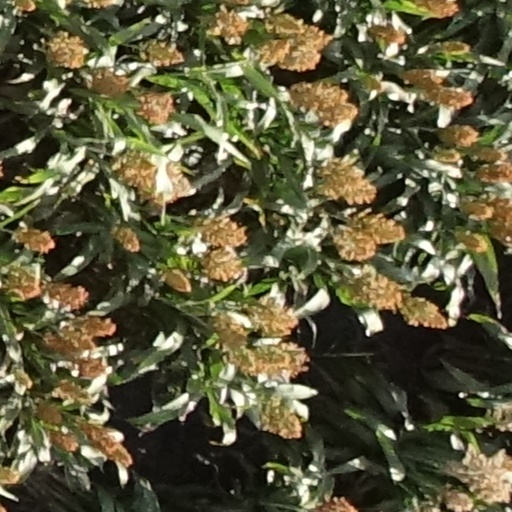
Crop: sorghum